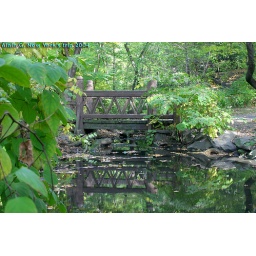
Wood bridge in swamp, lake